ArcTanGent Festival

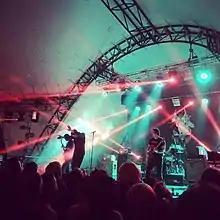
Deafheaven headlining the Arc stage in 2015

Where the 2013–14 editions were held on the last weekend in August, the 2015 edition moved a week earlier in August where it has remained since.